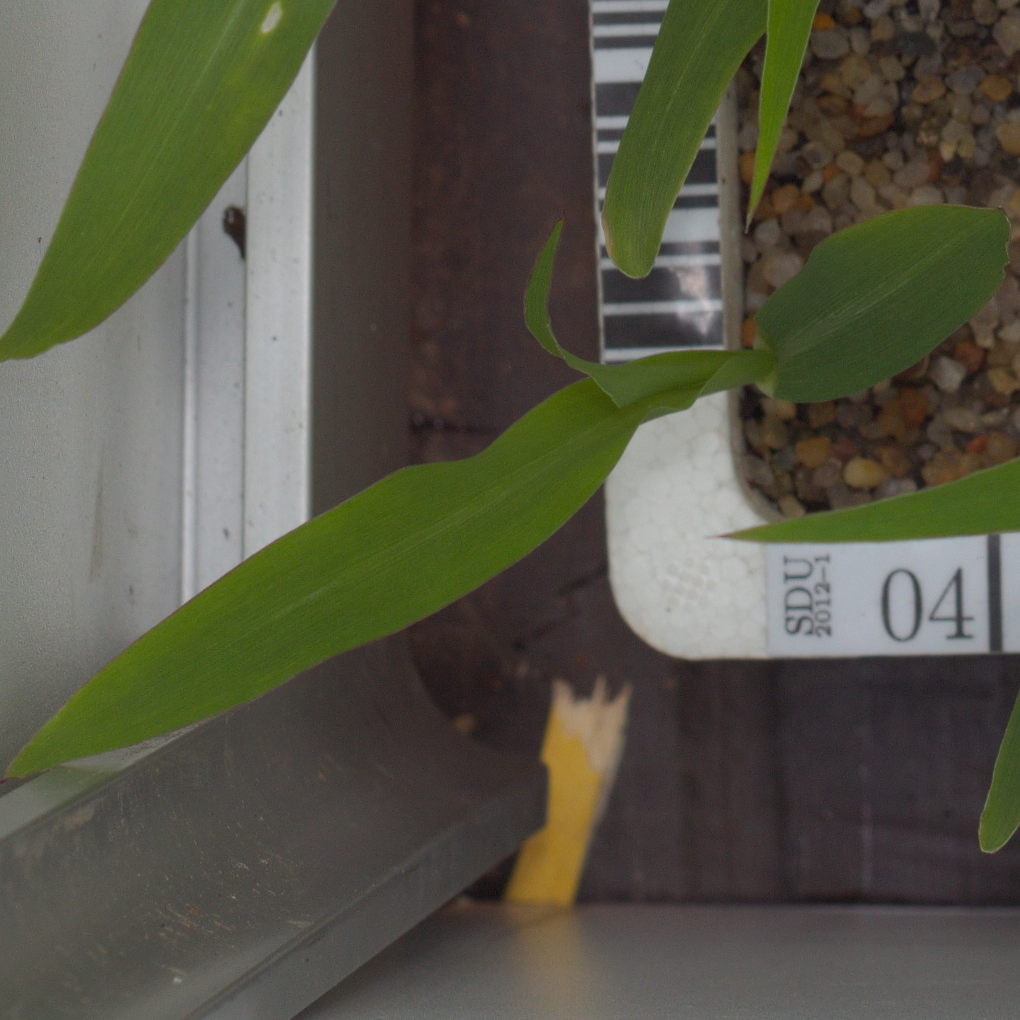
Label: maize